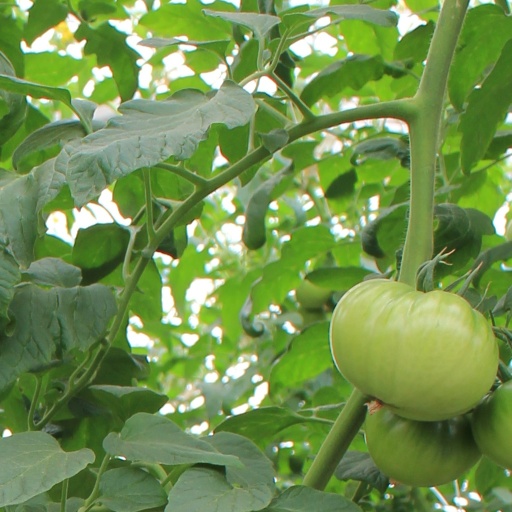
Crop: tomato